Hakuchō Bridge

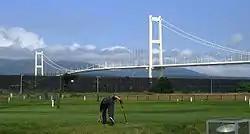
Hakuchō Bridge at Shukuzu, Muroran

The is a suspension bridge in Muroran, Hokkaido, Japan. Opened on 17 April 1998, it has a main span of . It is the first section of the Hakuchō Shindō that is signed as an alternate route of Japan National Route 37.